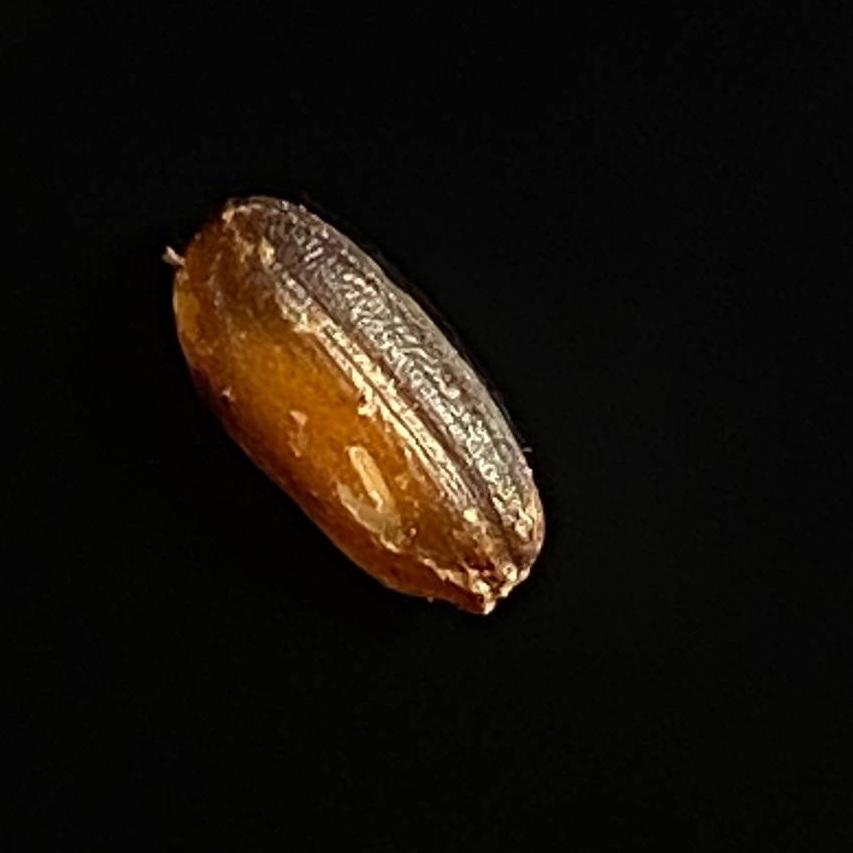
Rice variety: Lal_Biroi